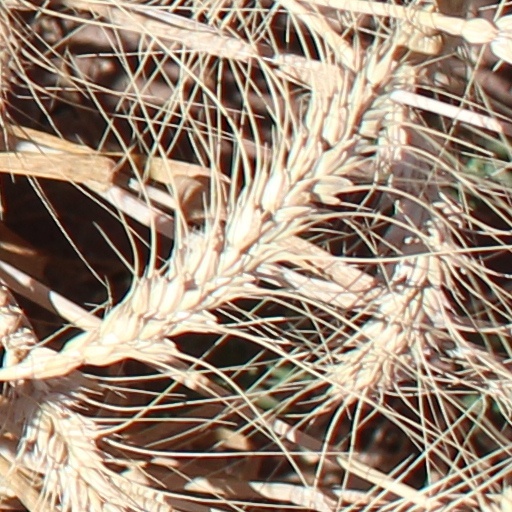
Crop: wheat